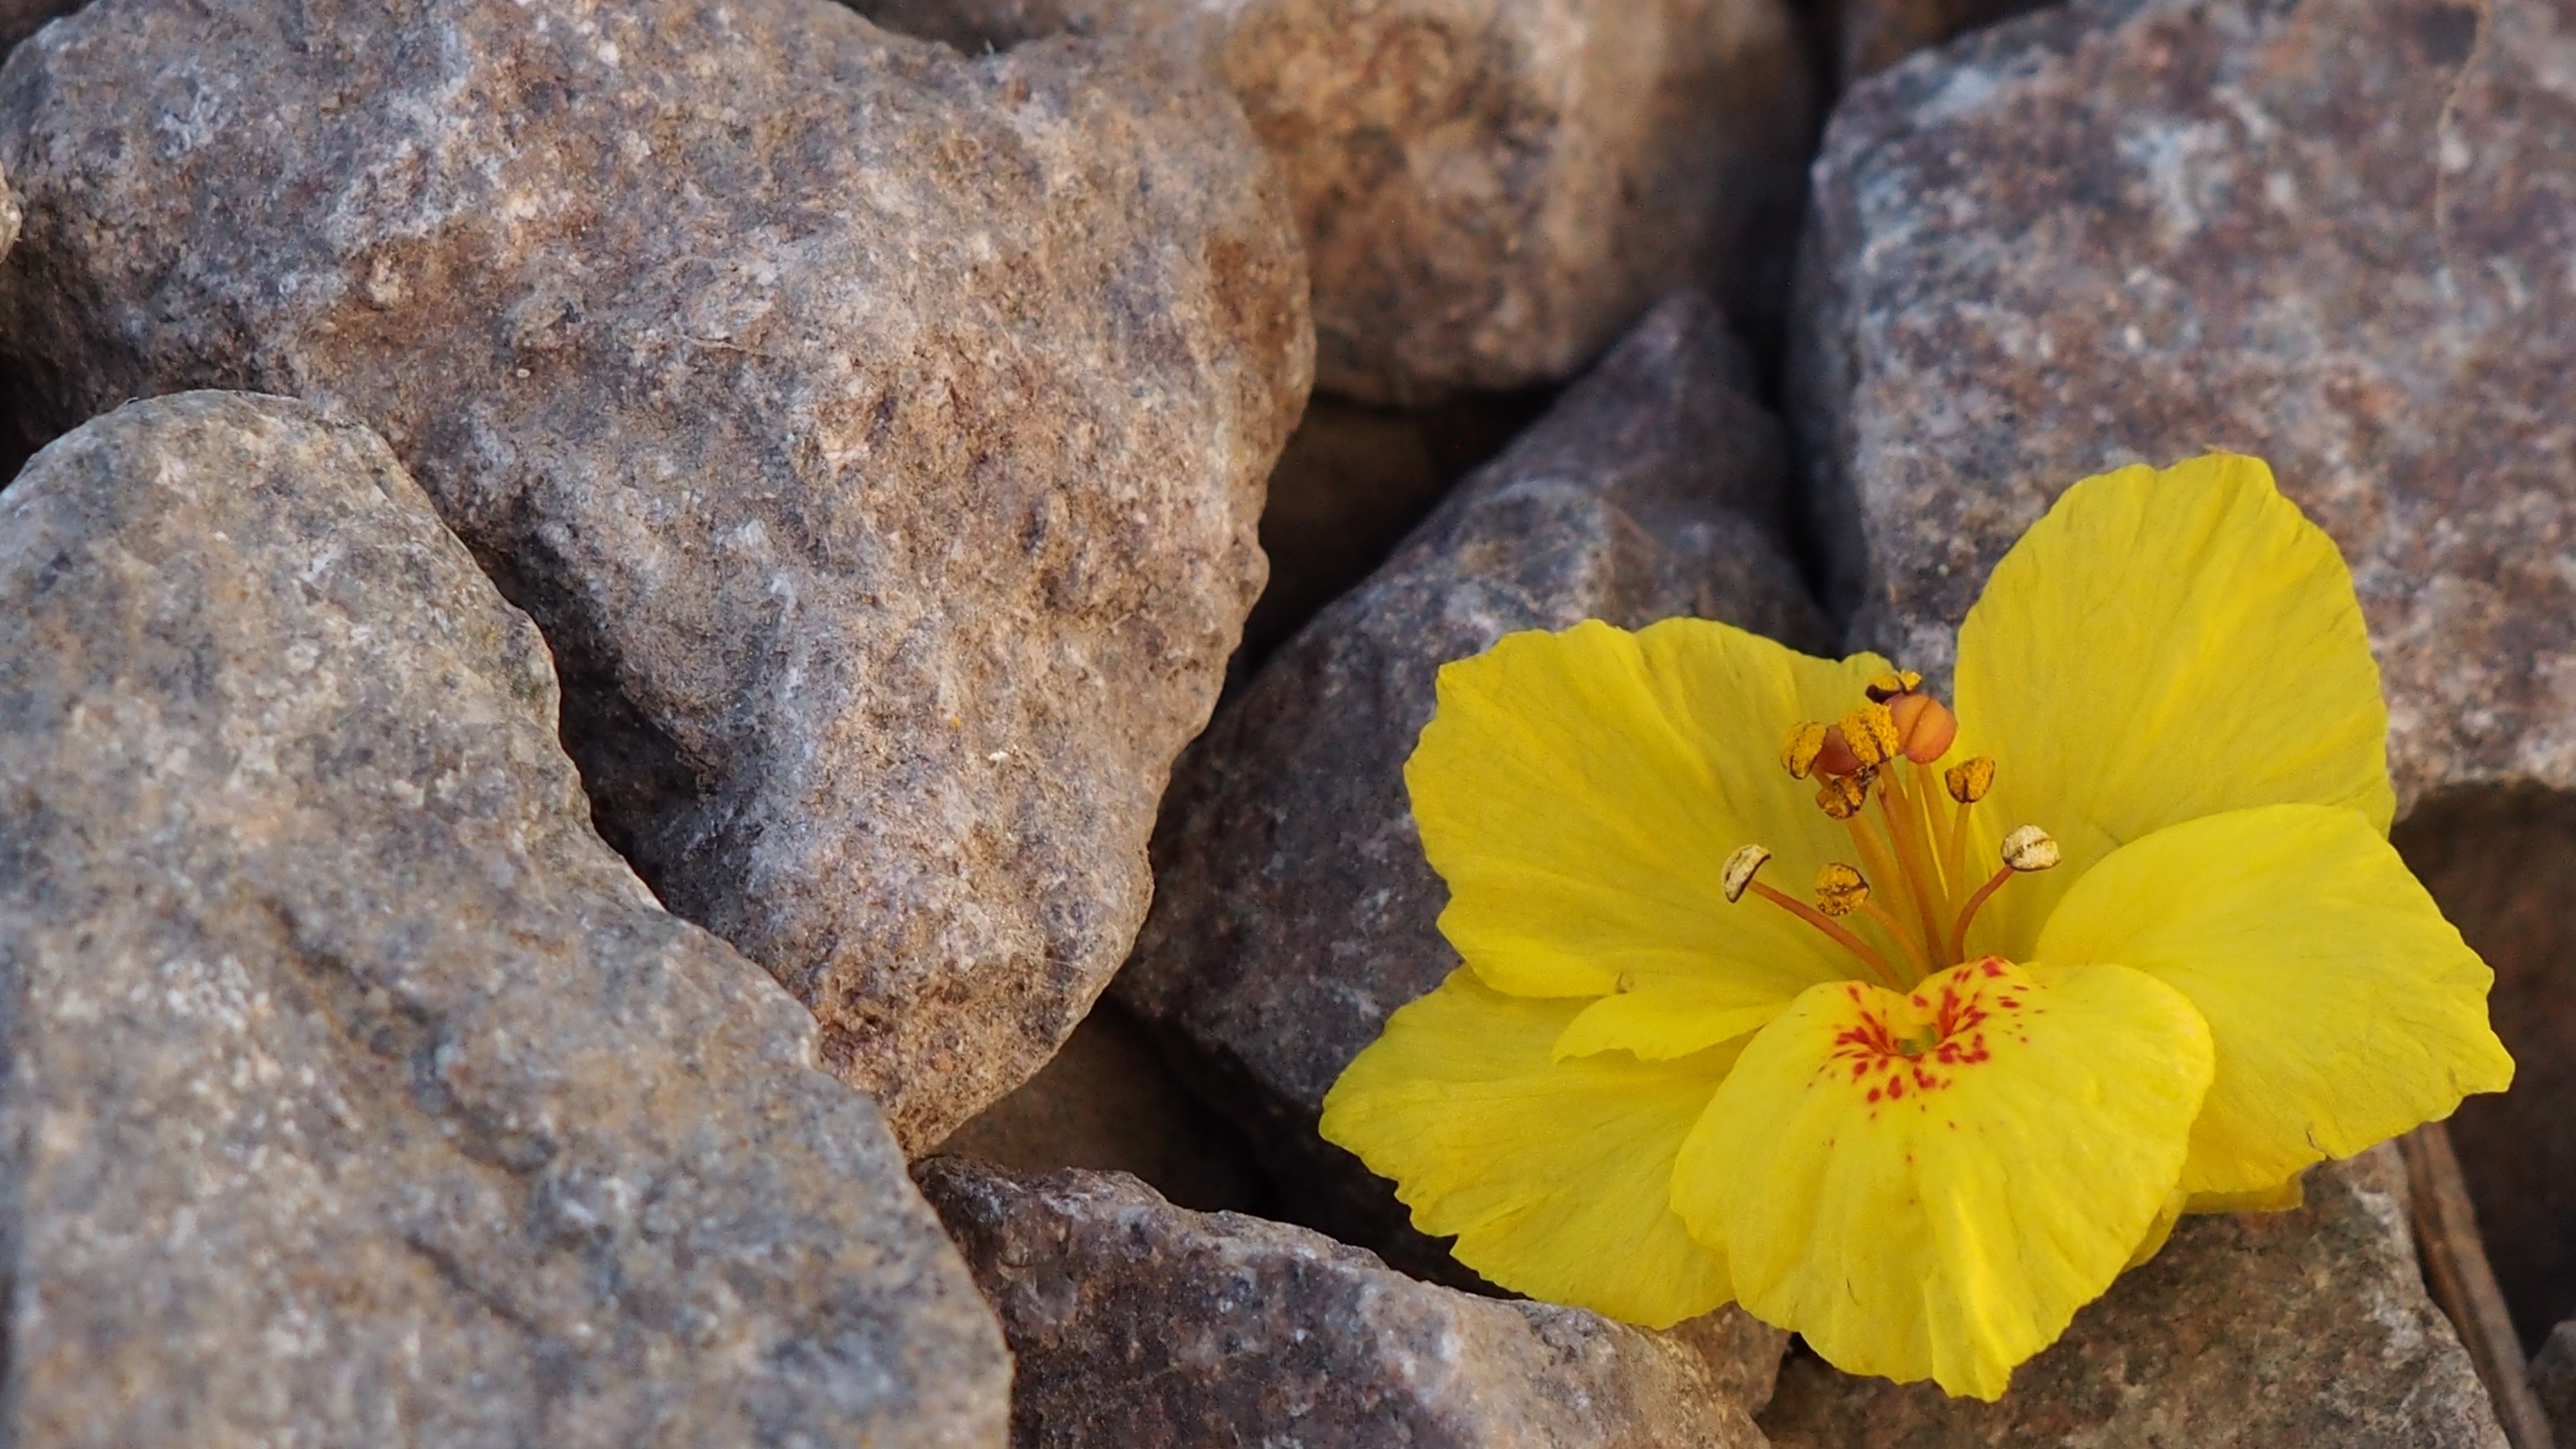
nature, rock, blossom, plant, leaf, flower, spring, autumn, botany, yellow, flora, yellow flower, wildflower, close up, rocks, petals, macro photography, flowering plant, land plant